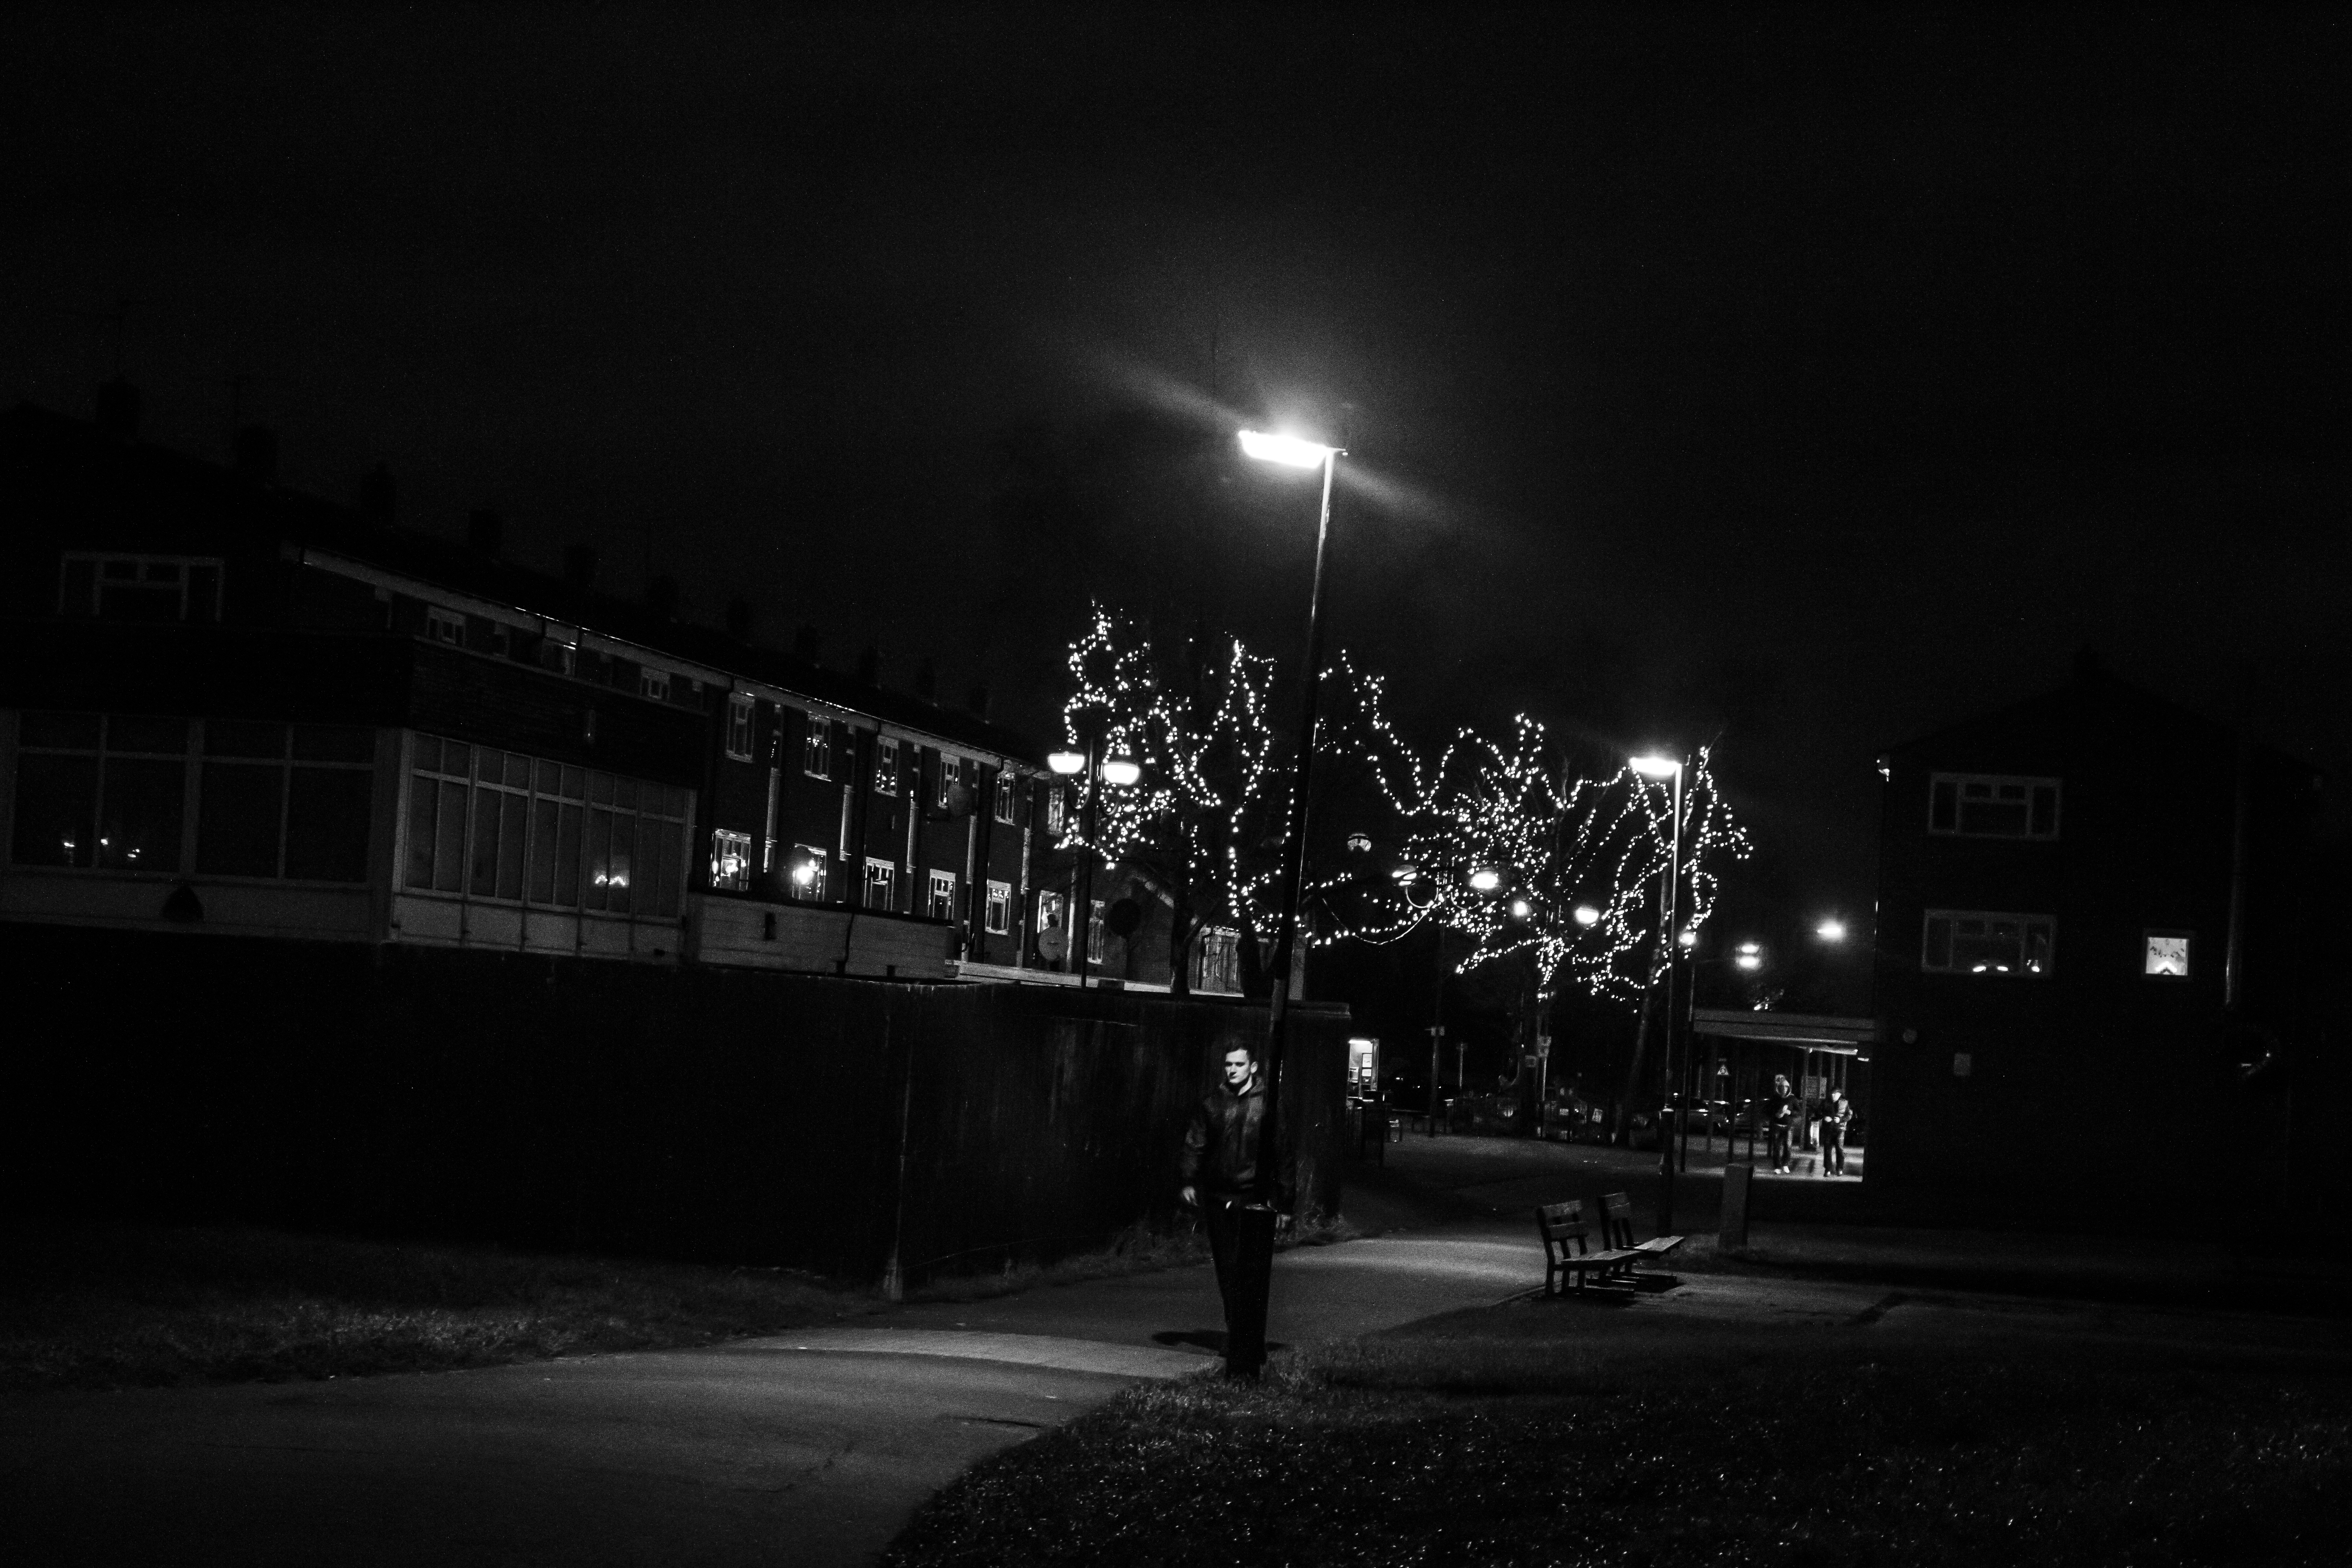
light, black and white, white, night, photography, evening, darkness, street light, black, monochrome, lighting, uk, light fixture, shape, midnight, peterborough, monochrome photography